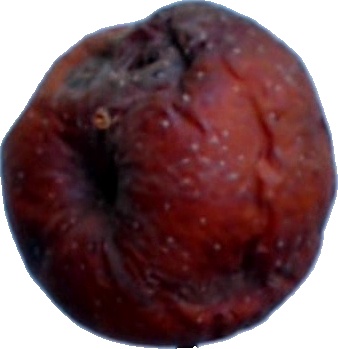
Label: apple_rotten_1